Indios de Ciudad Juárez

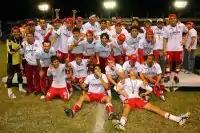
Indios when they were champions of Apertura 2007

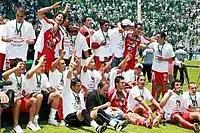
Indios when they promoted to First Division

During its time in Mexico's second-tier football league, the Primera División A Indios enjoyed much success.